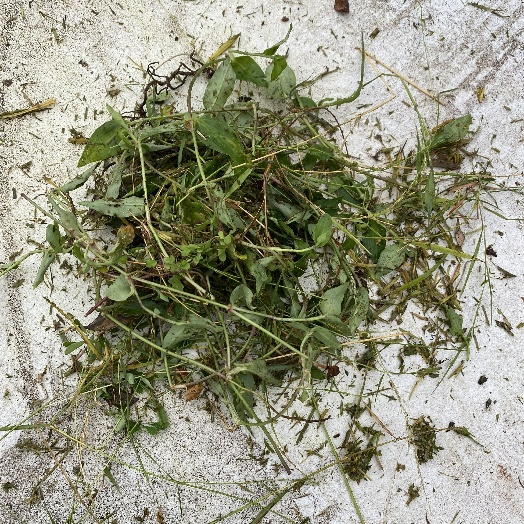
Label: Vegetation